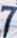
Number: 7